Describe the emotion expressed in this image:  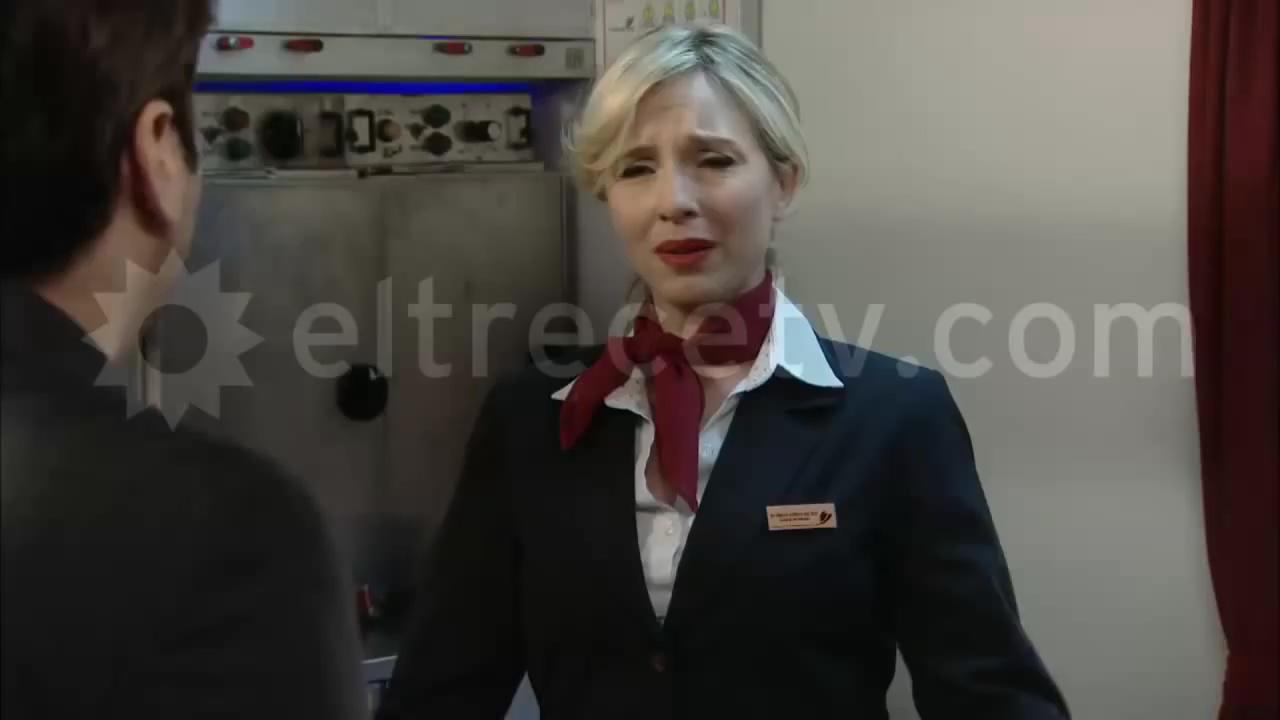
This person displays Suffering, valence and arousal with low intensity.